LGBTQ rights in the Faroe Islands

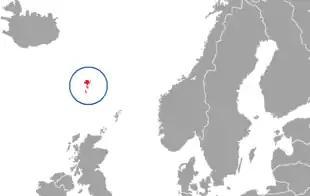
Faroe Islands

Lesbian, gay, bisexual and transgender (LGBT) rights in the Faroe Islands are relatively similar to those of Denmark. The progress of LGBT rights has been slower in this country, however. While same-sex sexual activity has been legal in the Faroe Islands since the 1930s, historically same-sex couples never had a right to a registered partnership. In April 2016, the Løgting (Faroese Parliament) passed legislation legalizing civil same-sex marriage in the Faroes, recognizing same-sex marriages established in Denmark and abroad and allowing same-sex adoption. This was ratified by the Folketing (Danish Parliament) in April 2017. The law came into effect on 1 July 2017.